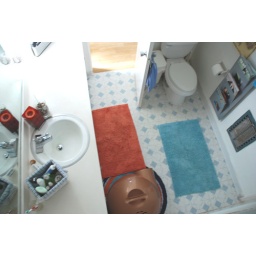
All the pipes in Apt. building were replaced in March // clean water